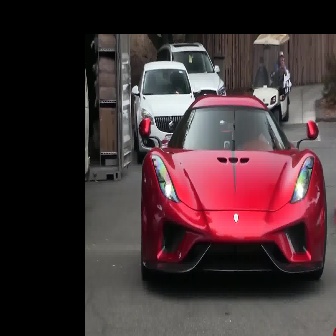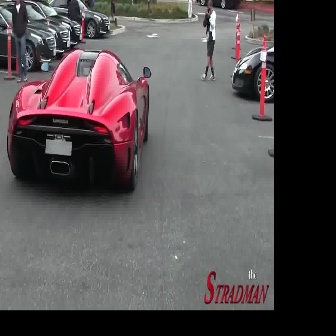
  Please identify the target specified by the bounding box [138,92,327,281] in the first image and locate it in the second image. Return the coordinates in [x_min,y_min,x_max,y_max] format.
Answer: [6,47,150,192]